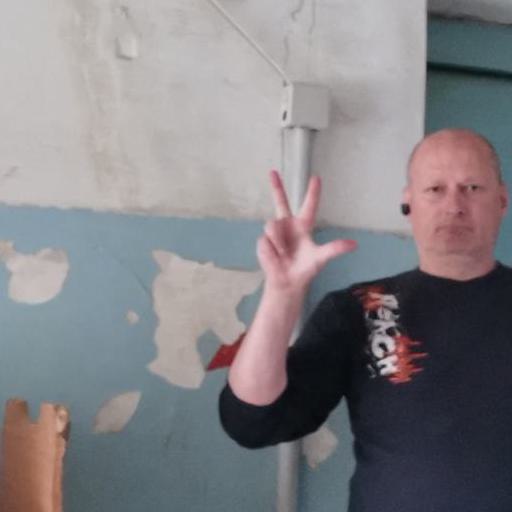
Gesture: three2